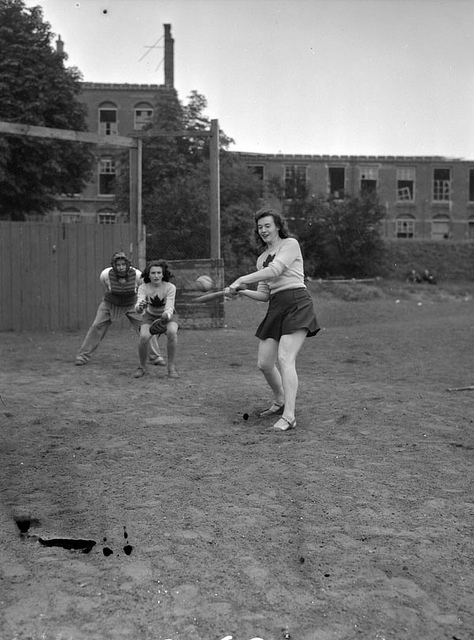
hai người phụ nữ và một người đàn ông đang chơi bóng chày ở ngoài trời